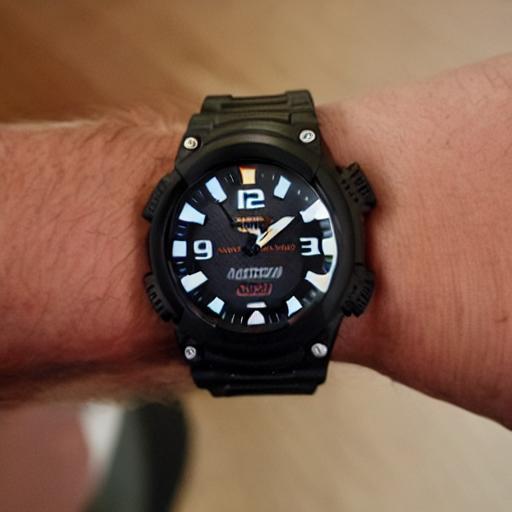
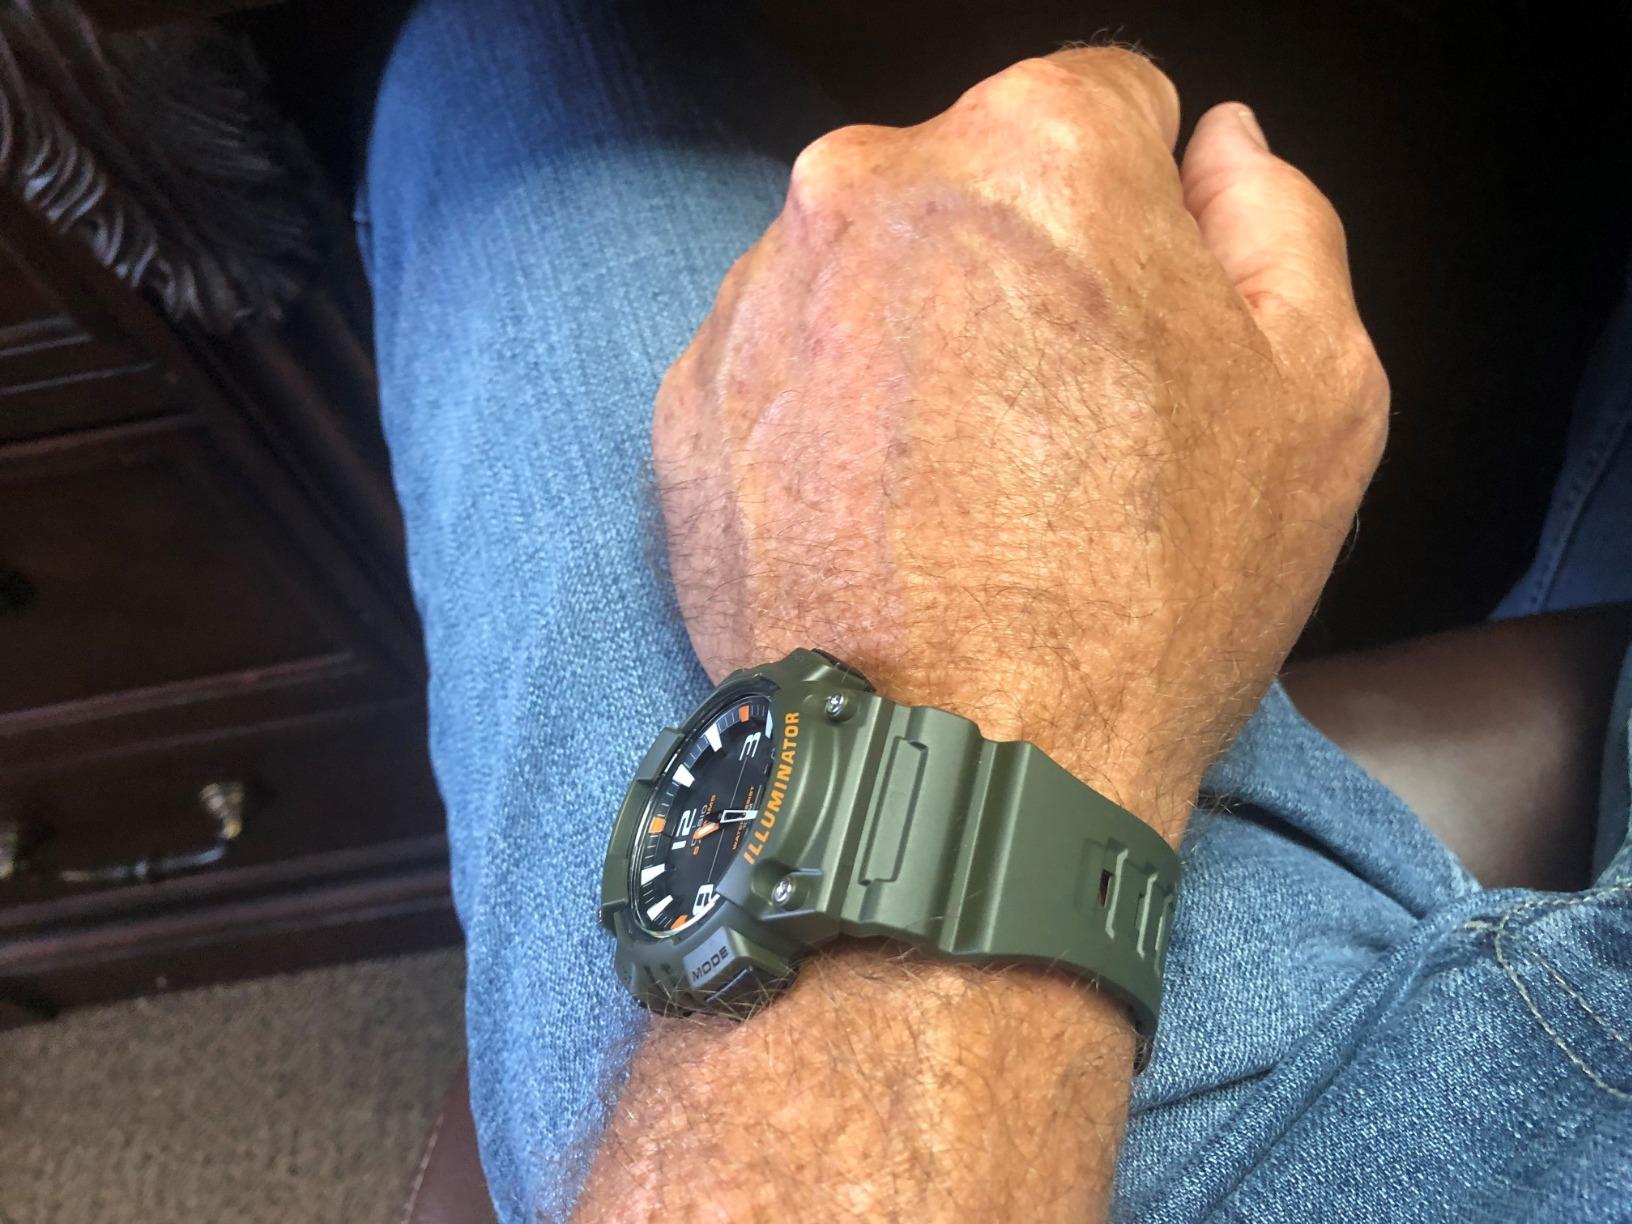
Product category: accessories_watch
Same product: no